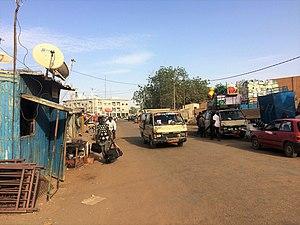
Avenue de la Cathédrale (Rue LI-23) dans le quartier Liberté à Niamey, Niger.